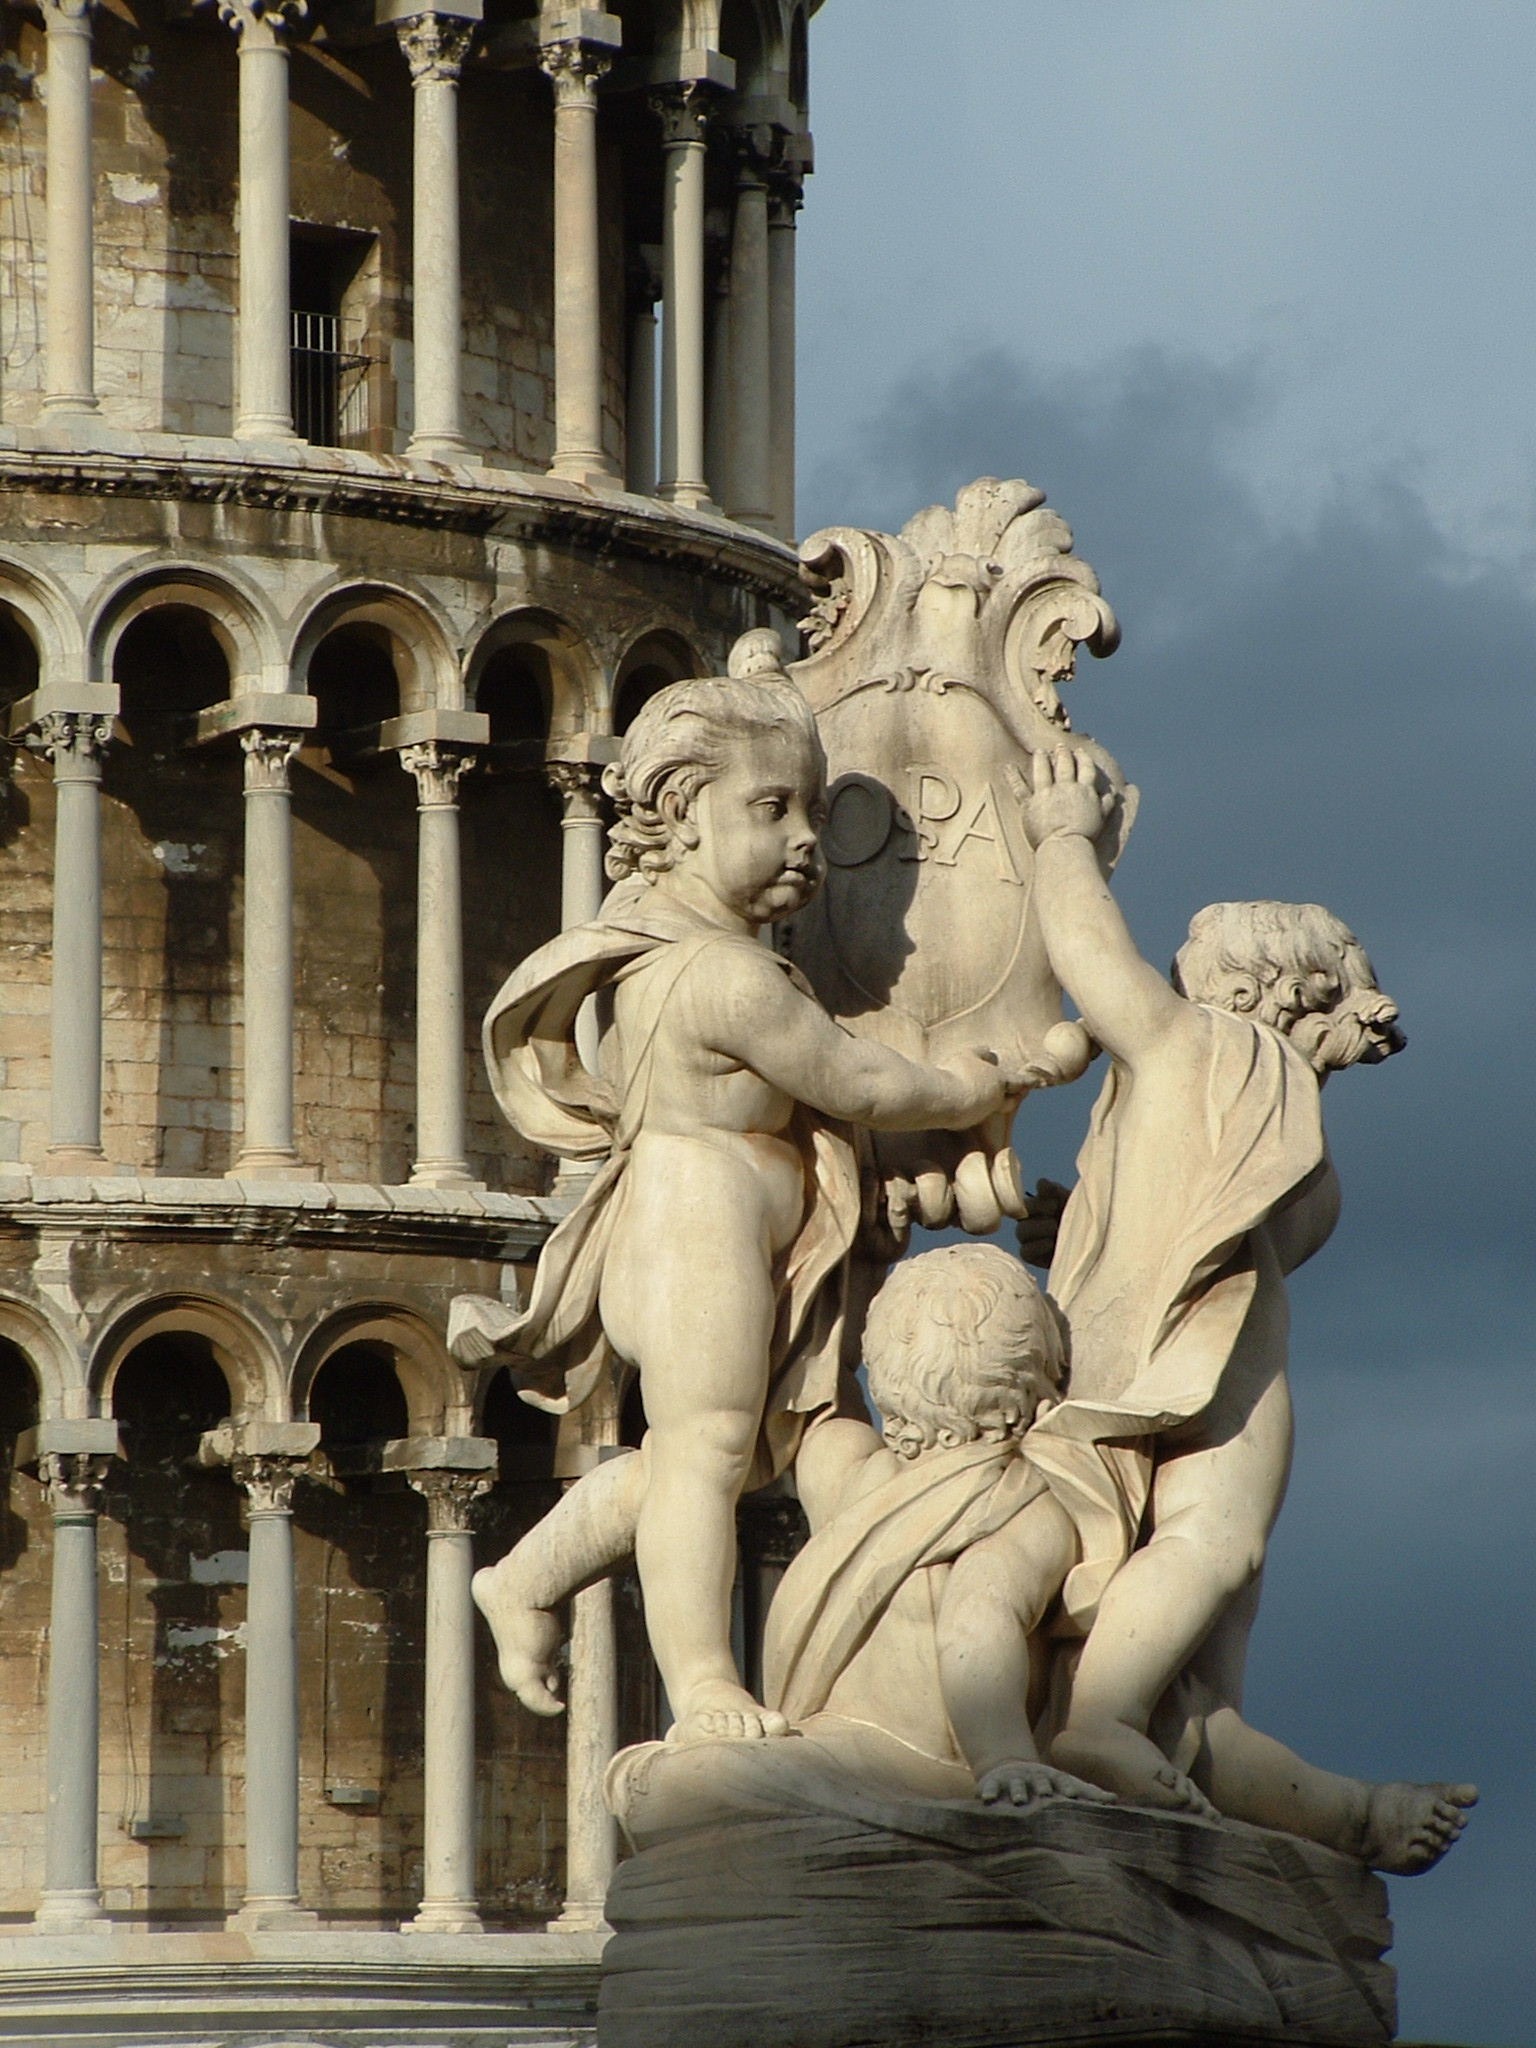
monument, statue, landmark, sculpture, art, temple, pisa, torre, carving, mythology, stone carving, ancient history, piazza dei miracoli